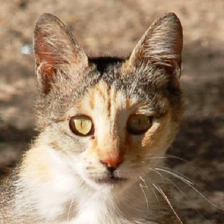
Label: animals